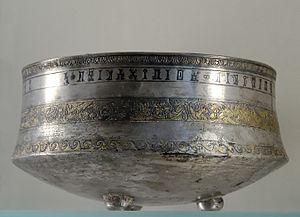
Coupe tripode portant une inscription sud arabique en langue hadramawtique